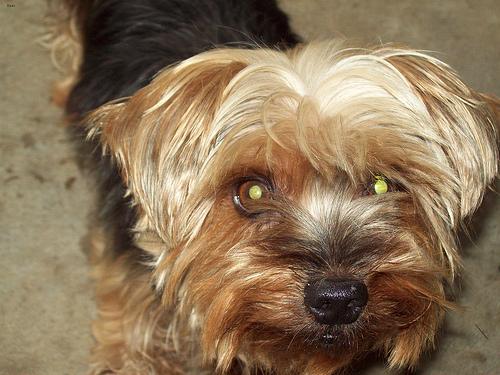
Breed: yorkshire terrier